Christianization of Poland

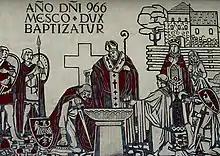
Contemporary mural in Gniezno commemorating the baptism of Poland.

"The Baptism of Poland" refers to the ceremony when the first ruler of the Polish state, Mieszko I, and much of his court converted to the Christian religion. Mieszko's wife Dobrawa of Bohemia, a zealous Christian, played a significant role in promoting Christianity in Poland, and might have had a significant influence on converting Mieszko himself.